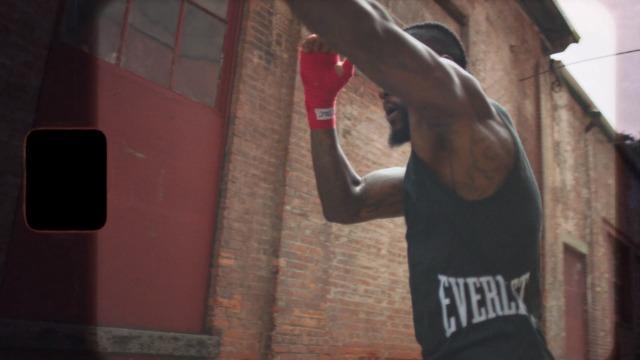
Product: Everlast Professional Hand Wraps
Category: Sports & Outdoors | Sports & Fitness | Other Sports | Martial Arts | Protective Gear | Hand Wraps
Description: Great Condition.
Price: $6.99 - $155.38
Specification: Shipping Weight: 1 pounds (View shipping rates and policies)|Domestic Shipping: Item can be shipped within U.S.|International Shipping: This item is not eligible for international shipping.  Learn More|ASIN: B003U3H872|Item model number: 445-PH|    #2    in Martial Arts Hand Wraps